Mosul

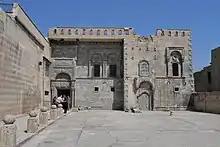
Church of Saint Thomas, Mosul

According to Salahuddin Khuda Bakhsh, the Arab geographer Ibn Hawqal was at Mosul in 969 AD (358 AH) He called it a "fine town with excellent markets, surrounded by fertile districts of which the most celebrated was that round Nineveh where the Prophet Jonah was buried. In the tenth century, the population consisted of Kurds and Arabs, and the numerous districts round Mosul, occupying all Diyar Rabi'a, are carefully enumerated by Ibn Hawkal."